The Tale of Peter Rabbit

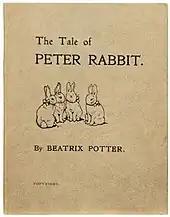
Cover of the first edition, privately published in 1901 with monochrome illustrations

"The Tale of Peter Rabbit" was first published in the United Kingdom by Frederick Warne & Co. as a small hardback book in October 1901; Potter created both the text and the illustrations. The first edition had a print run of 250, with monochrome illustrations. The demand was greater and she needed to print 200 more. Warne published the first full-colour edition in 1902. The blocks for the illustrations and text were sent to the printer Edmund Evans for engraving, and Potter adjusted the page proofs. The book was soon on sale in shops in London, including Harrods department store, accompanied by the world's first licensed character, a soft toy of Peter Rabbit. By December 1903 the book had sold 50,000 copies. The book's success prompted Warne to obtain more stories from Potter, starting in 1903 with both "The Tailor of Gloucester" and "The Tale of Squirrel Nutkin".